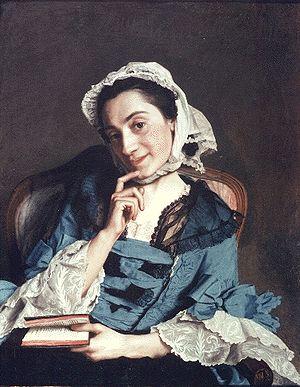
Portrait de Madame Denis-Joseph La Live d'Epinay, née Louise-Florence Pétronille Tardieu d'Esclavelles, dite Madame d'Epinay
Jean-Jacques Rousseau, né le 28 juin 1712 à Genève et mort le 2 juillet 1778 à Ermenonville, est un écrivain, philosophe et musicien genevois francophone. Orphelin de mère très jeune, sa vie est marquée par l'errance. Si ses livres et lettres connaissent à partir de 1749 un fort succès, ils lui valent aussi des conflits avec l'Église catholique et Genève qui l'obligent à changer souvent de résidence et alimentent son sentiment de persécution. Après sa mort, son corps est transféré au Panthéon de Paris en 1794.
Les salons littéraires sont une forme spécifiquement française de société qui réunit mondains et amateurs de beaux-arts et de bel esprit pour le plaisir de la conversation, des lectures publiques, des concerts et de la bonne chère. Si l’historiographie française a retenu les salons tenus par les grandes dames de la capitale appelées salonnières qui ont su asseoir leur réputation dans le monde, les chroniques du temps montrent que ces espaces de rencontre et de divertissement sont également tenus par des hommes ou par des couples auprès de qui les auteurs trouvent une place de choix. Les dames des Roches tiennent salon à Poitiers dès le XVIᵉ siècle, mais l’on tient aussi cercle à la cour de Catherine de Médicis ou chez les derniers Valois. Au XVIIIᵉ siècle, la protection et le soutien des grands contribuent au financement des divertissements et à l’échange des idées du siècle philosophique. L’expression de salon littéraire est l'expression d'un mythe littéraire né aux XIXᵉ et XXᵉ siècles.
Louise d’Épinay, née à Valenciennes le 11 mars 1726 et morte à Paris le 15 avril 1783, est une femme de lettres française.